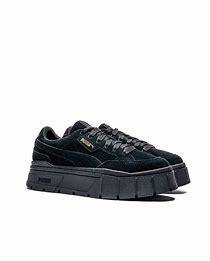
Brand: Puma
Model: Mayze